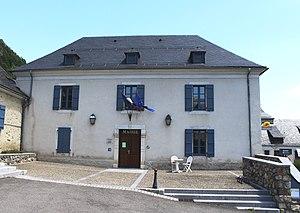
Mairie d'Aucun (Hautes-Pyrénées)
Aucun est une commune française située dans le département des Hautes-Pyrénées, en région Occitanie.